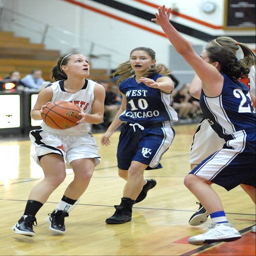
images vs. girls basketball game .